Hox genes in amphibians and reptiles

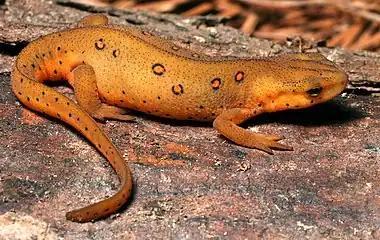
The eastern newt ("Notophthalmus viridescens")

As previously mentioned, Hox genes encode transcription factors that regulate embryonic and post-embryonic developmental processes. The expression of Hox genes is regulated in part by the tight, spatial arrangement of conserved coding and non-coding DNA regions. The potential for evolutionary alterations in Hox cluster composition is viewed to be small among vertebrates. On the other hand, recent studies of a small number of non-mammalian taxa propose greater dissimilarity than initially considered. Next, generation sequencing of considerable genomic fragments greater than 100 kilobases from the eastern newt ("Notophthalmus viridescens") was analyzed. Subsequently, it was found that the composition of Hox cluster genes were conserved relative to orthologous regions from other vertebrates. Furthermore, it was found that the length of introns and intergenic regions varied. In particular, the distance between HoxD13 and HoxD11 is longer in newt than orthologous regions from vertebrate species with expanded Hox clusters and is predicted to exceed the length of the entire HoxD clusters (HoxD13–HoxD4) of humans, mice, and frogs. Many recurring DNA sequences were recognized for newt Hox clusters, counting an enrichment of DNA transposon-like sequences similar to non-coding genomic fragments. Researchers found the results to suggest that Hox cluster expansion and transposon accumulation are common features of non-mammalian tetrapod vertebrates.